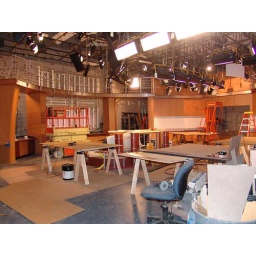
Wide shot! I'm standing kinda by chroma, in front of that giant door over there.